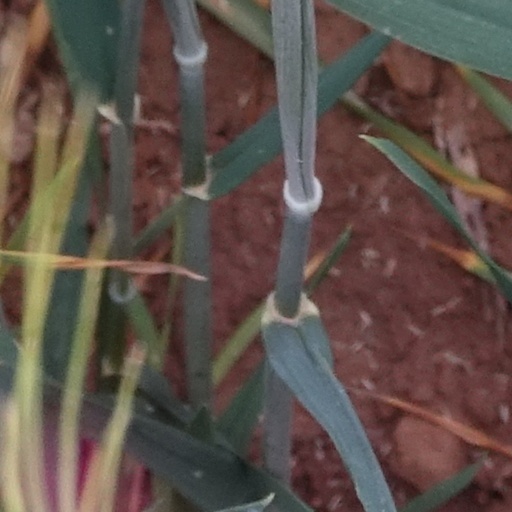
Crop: wheat